Vossloh G1000 BB

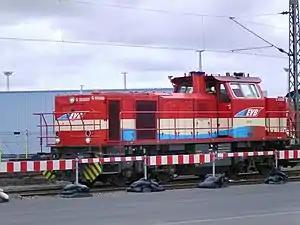
EVB Vossloh G1000 BB in Bremerhaven (2010)

The Vossloh G1000 BB is a class of off-centre cab diesel-hydraulic B'B' 4 axle locomotives built by Vossloh in Kiel since 2002. When operating under Swiss ownership the locomotives have received the class Am 842, several units owned by the "Société Nationale des Chemins de Fer Luxembourgeois" are classified as CFL class 1100.